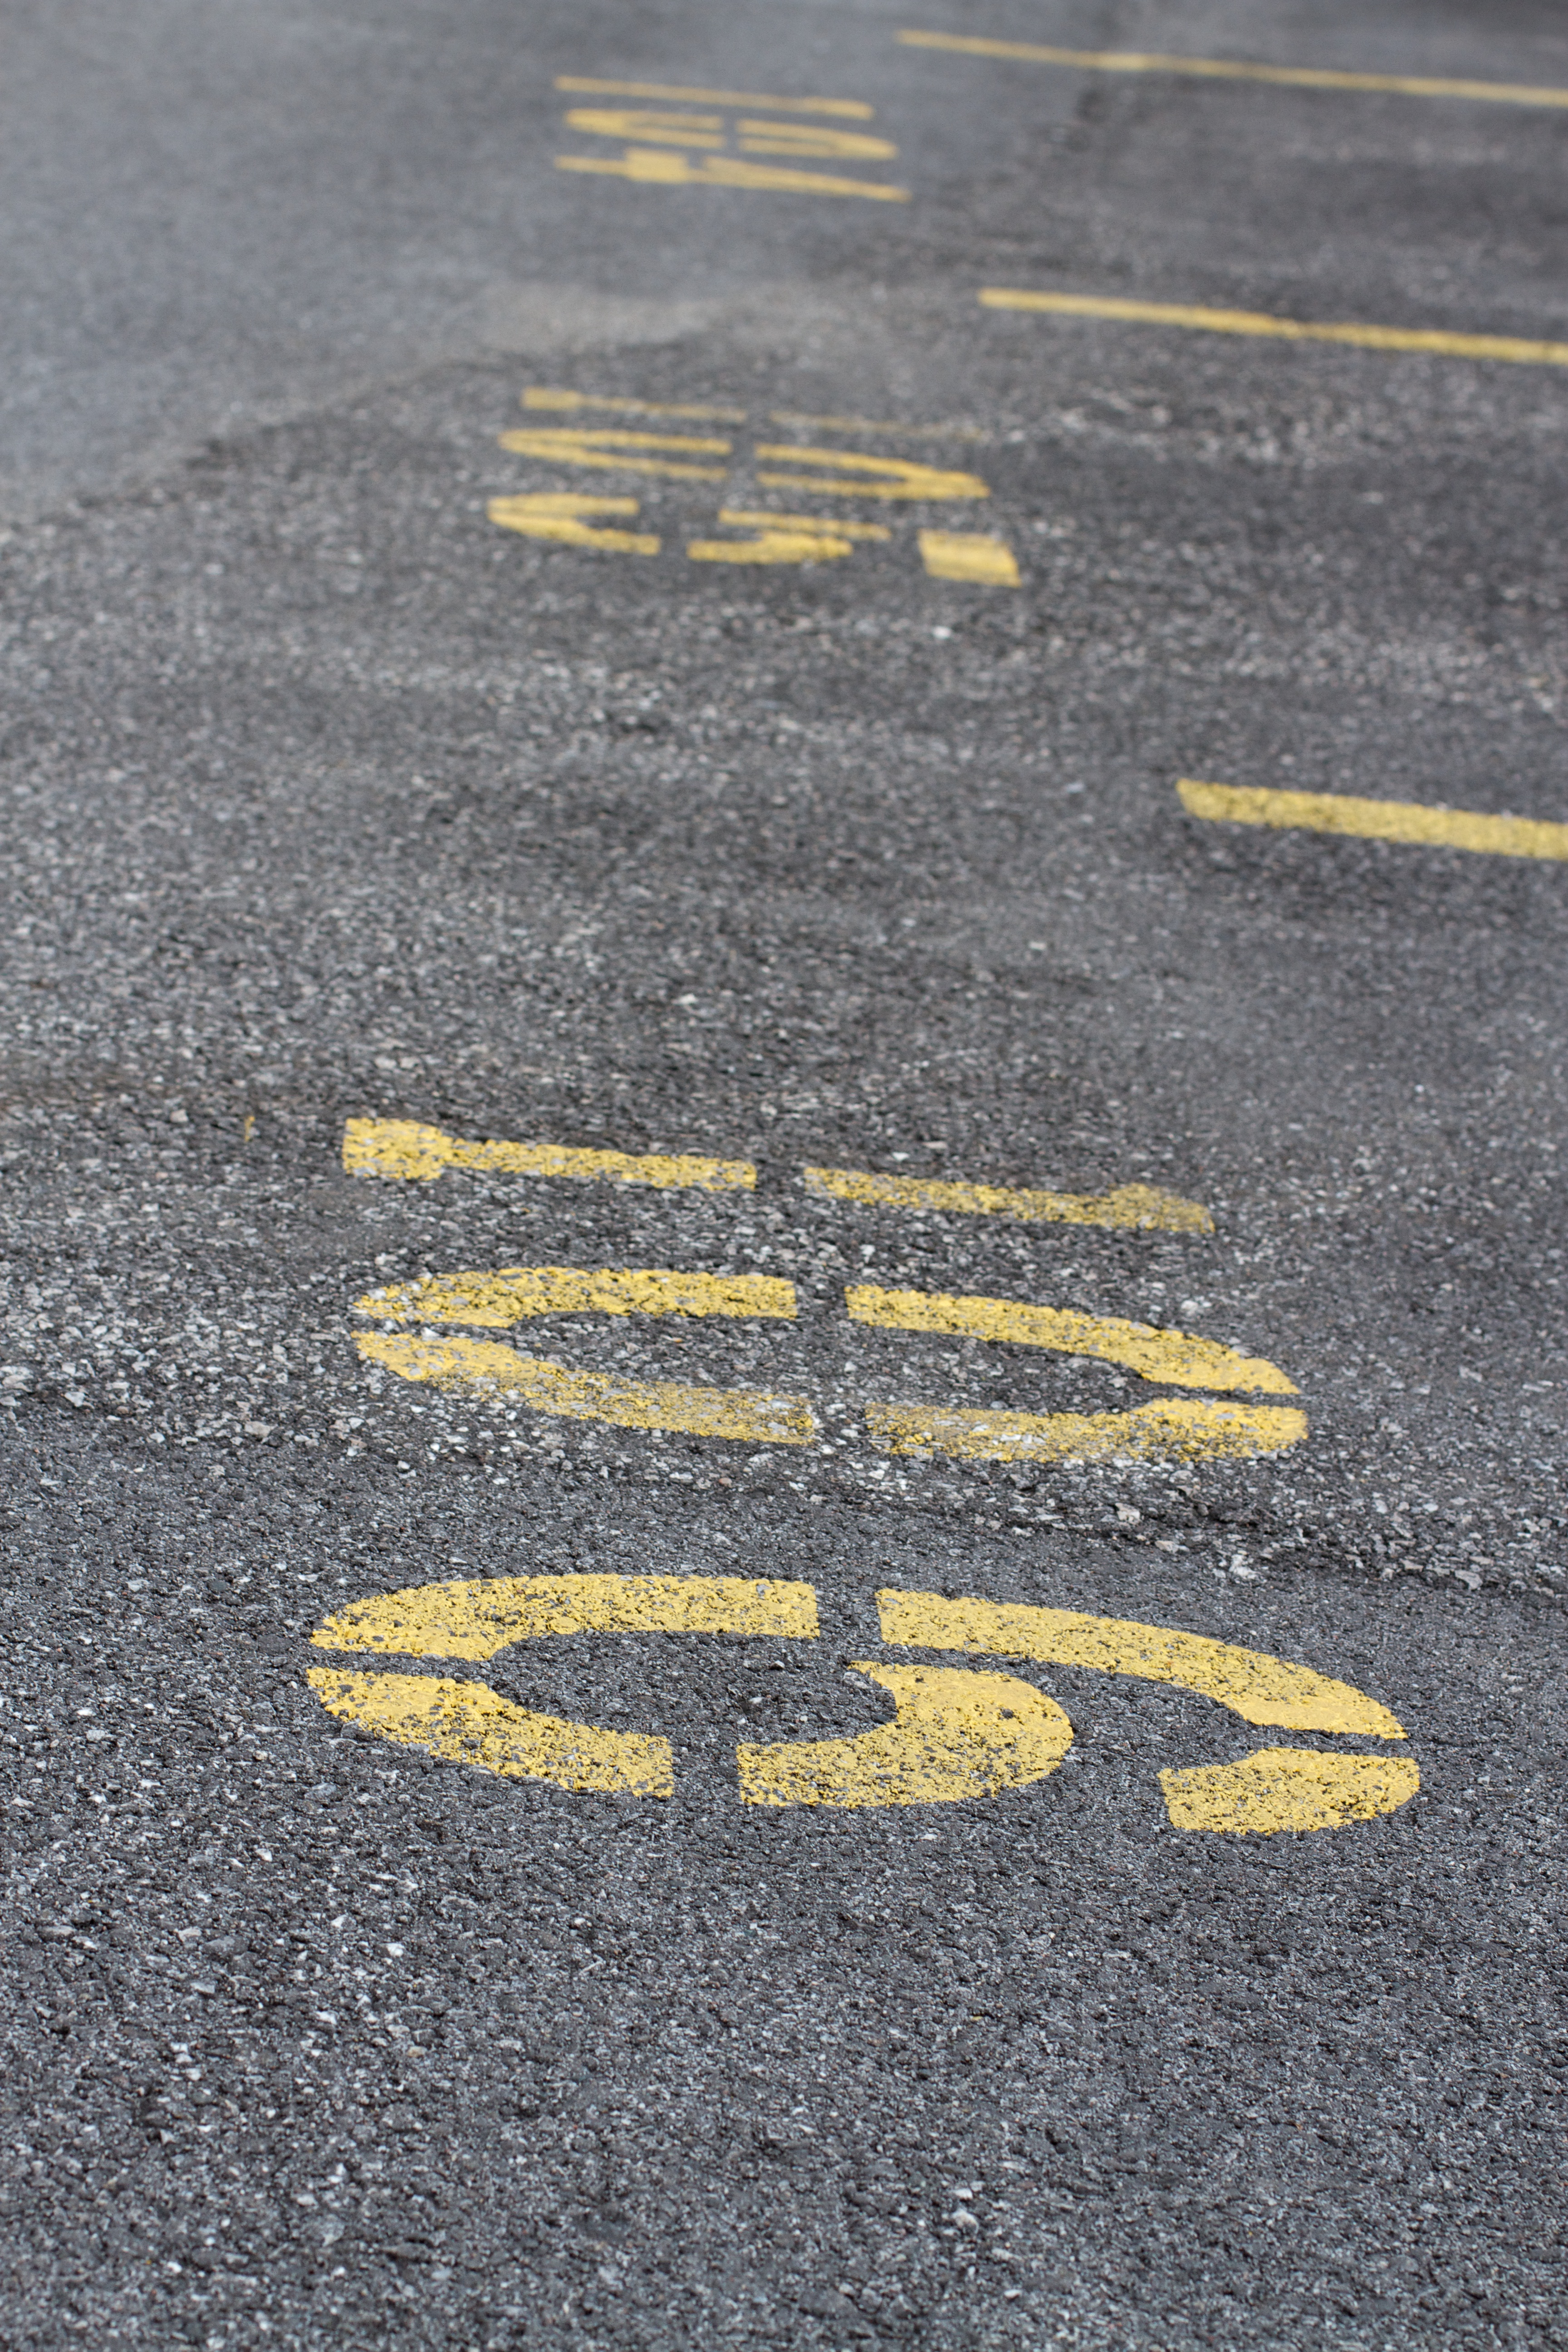
road, sidewalk, number, asphalt, line, yellow, lane, infrastructure, zebra crossing, shape, ds106, 106, raildog, flooring, pedestrian crossing, road surface